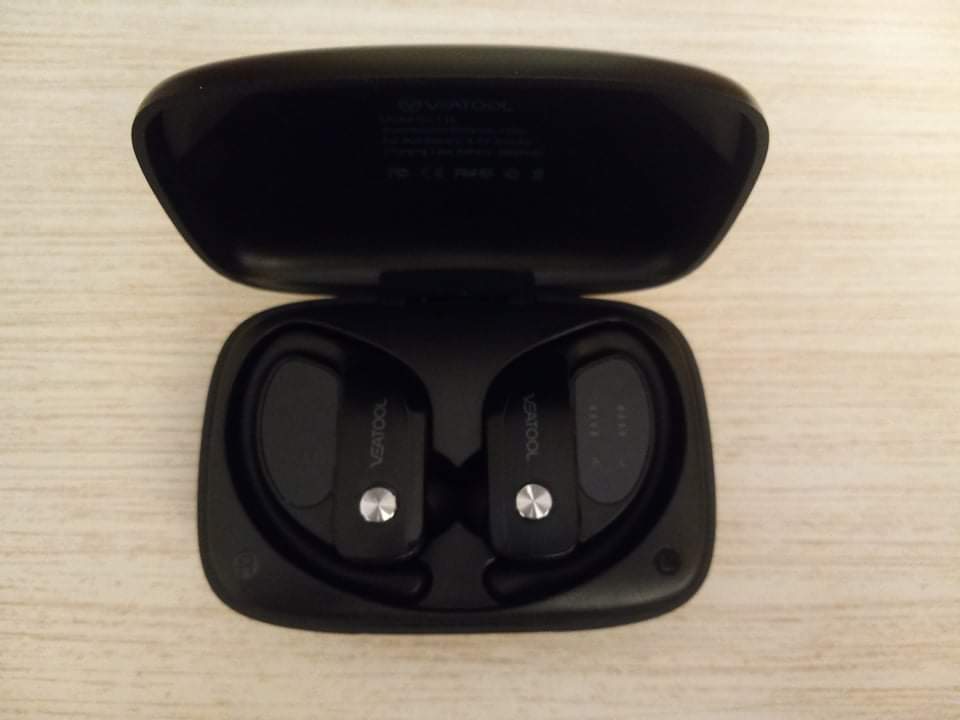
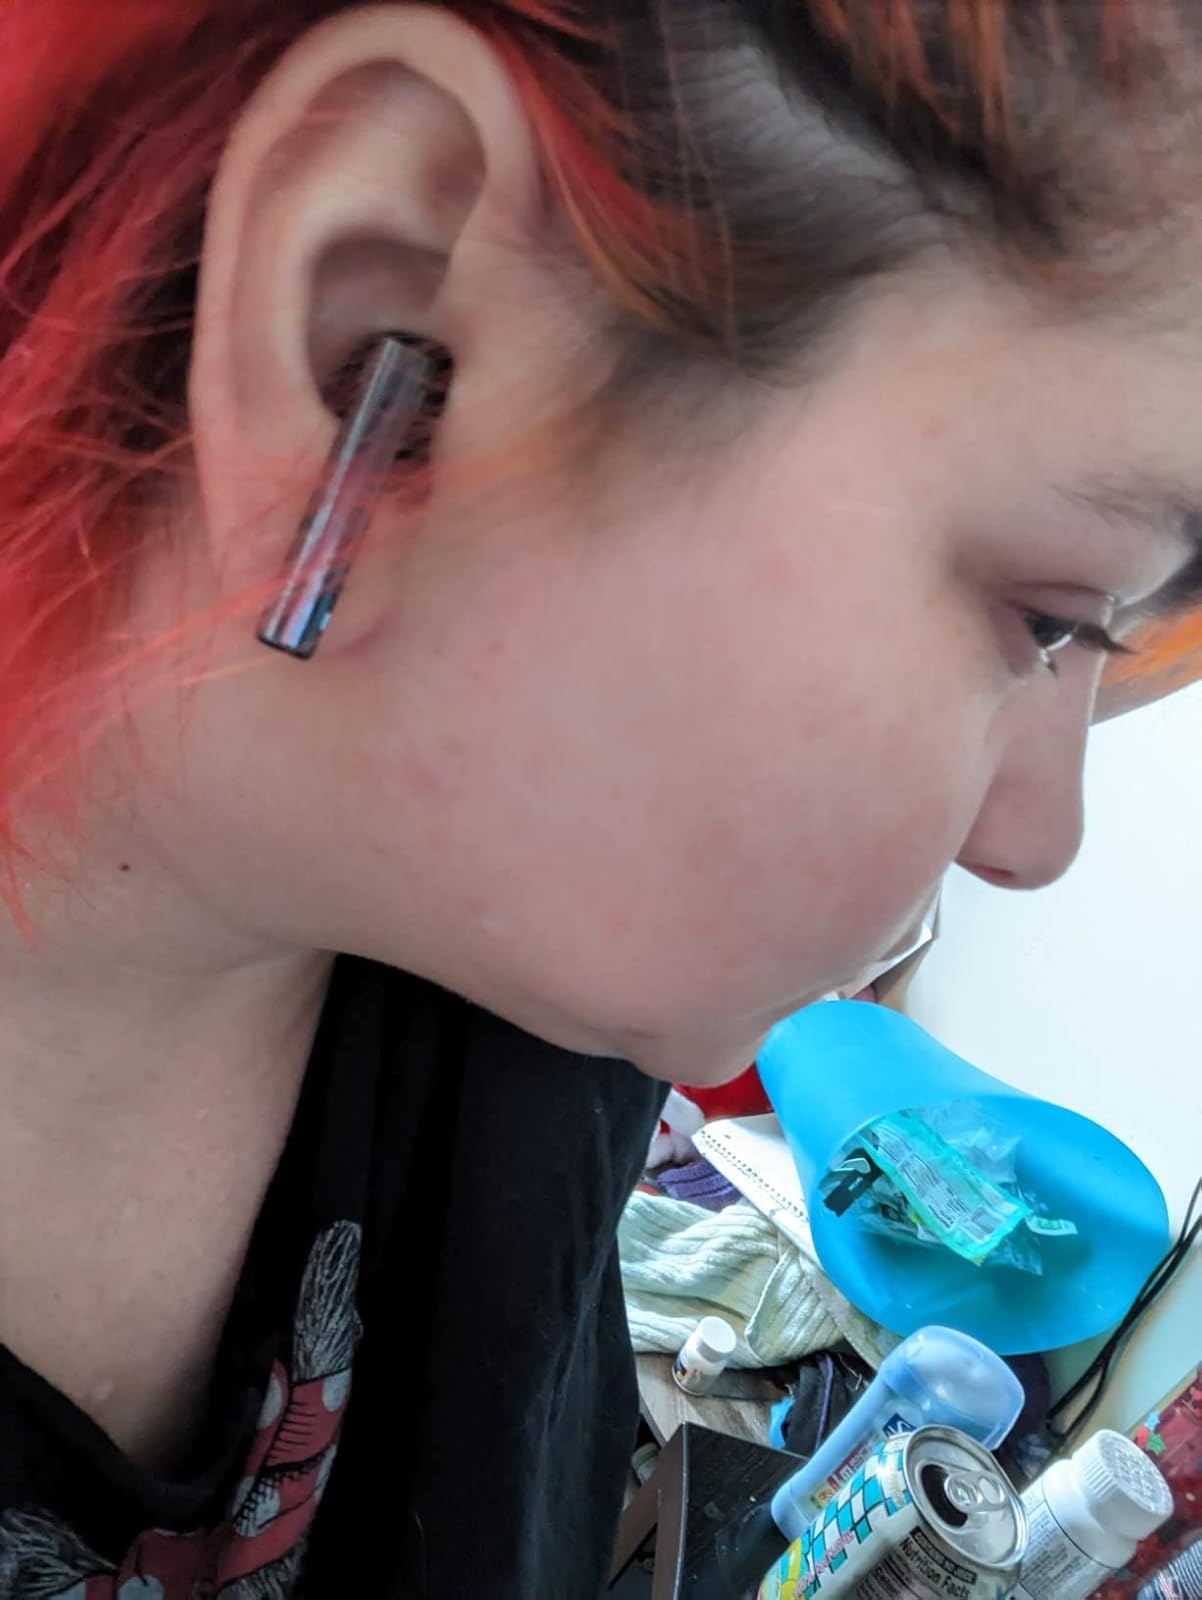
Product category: earbuds
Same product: no